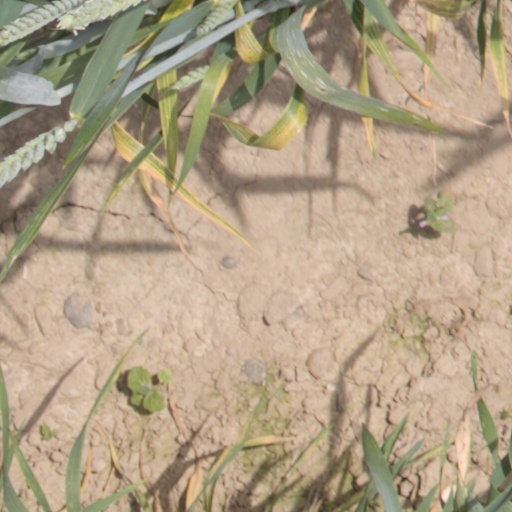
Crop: wheat